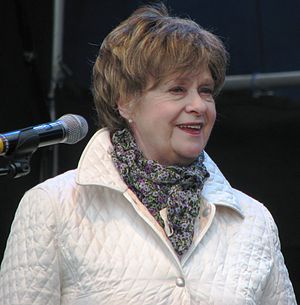
Leelo Tungal
Leelo Tungal er en estisk poet, børnebogsforfatter, redaktør og librettist.